Fontanel Mansion

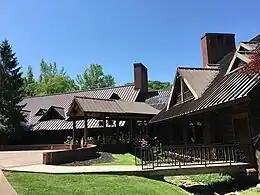
Barbara Mandrell's Fontanel Mansion

The Fontanel Mansion was built in 1988 for Barbara Mandrell and her family. The name Fontanel, which is the soft spot on a baby's head, was picked by Barbara Mandrell because she wanted this to be the "soft spot" for her family and bring them all together. The Mandrell family lived in the house from 1988 to 2002.